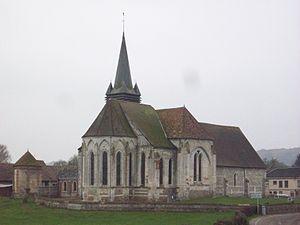
Eglise Saint-Martin de Sigy-en-Bray, ancienne abbatiale de l'abbaye Saint-Martin et Saint-Vulgain.
Cet article recense les monuments historiques de l'arrondissement de Dieppe, dans le département de la Seine-Maritime, en France.
L’abbaye Saint-Martin-et-Saint-Vulgain est une ancienne abbaye bénédictine située à Sigy-en-Bray, dans le département français de la Seine-Maritime, en Normandie.
Sigy-en-Bray est une commune française située dans le département de la Seine-Maritime en région Normandie.